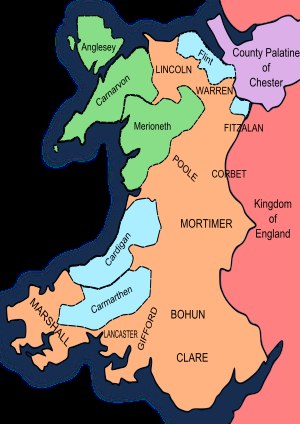
Edvard 1.s erobring af Wales / Efterspil
Kongelige områder efter erobringen      "Principality of North Wales"[note 2]       Other direct rule landsMarch of Wales     Marcher lordships
Edvard 1.s erobring af Wales foregik mellem 1277 og 1283. Den resulterede i walisernes nederlag og Edvard 1., konge af Englands annektering af Wales' fyrstedømmer og de øvrige sidste frie fyrstedømmer.